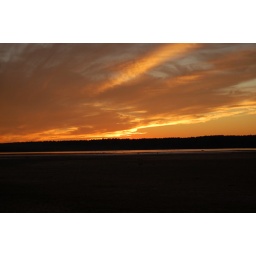
Taken from the lake bed of Jordan Lake. From that point the water should be over my head.